Loire

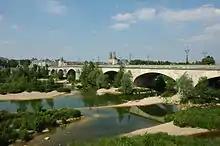
Orléans

During the Hundred Years' War from 1337 to 1453, the Loire marked the border between the French and the English, who occupied territory to the north. One-third of the inhabitants died in the epidemic of the Black Death of 1348–9. The English defeated the French in 1356 and Aquitaine came under English control in 1360. In 1429, Joan of Arc persuaded Charles VII to drive out the English from the country. Her successful relief of the siege of Orléans, on the Loire, was the turning point of the war.